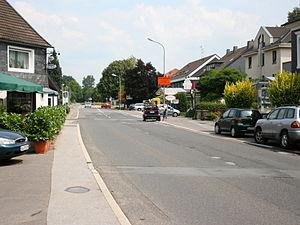
Kürten est une commune de Rhénanie-du-Nord-Westphalie, dans l'arrondissement de Rhin-Berg, en Allemagne.